Feminism of Madonna

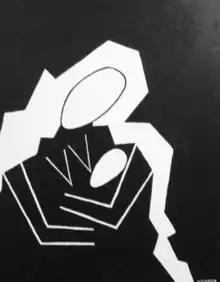
A painting representing Madonna's motherhood with her daughter Lourdes (2012). Her motherhood also attracted commentaries.

Professor Sut Jhally has referred to Madonna as "an almost sacred feminist icon". However, Filipino website "Preen", says "she's an icon for sure, albeit a controversial one", further saying not everyone might feel comfortable with Madonna being regarded as a feminism icon. Authors of "Encyclopedia of Women in American History" (2015), including American historian Joyce Appleby and Neva Goodwin, noted how Madonna was "called both the ultimate feminist and the ultimate tramp".